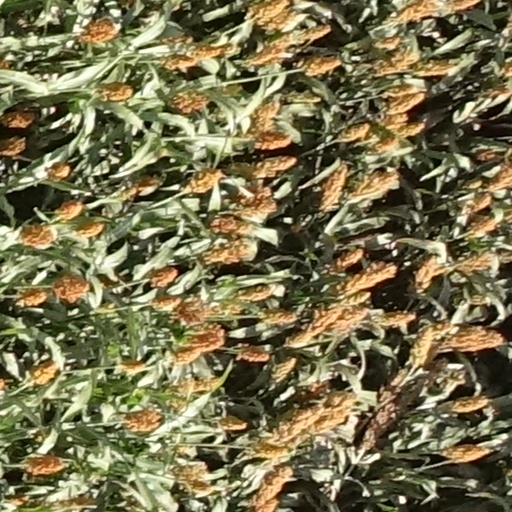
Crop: sorghum